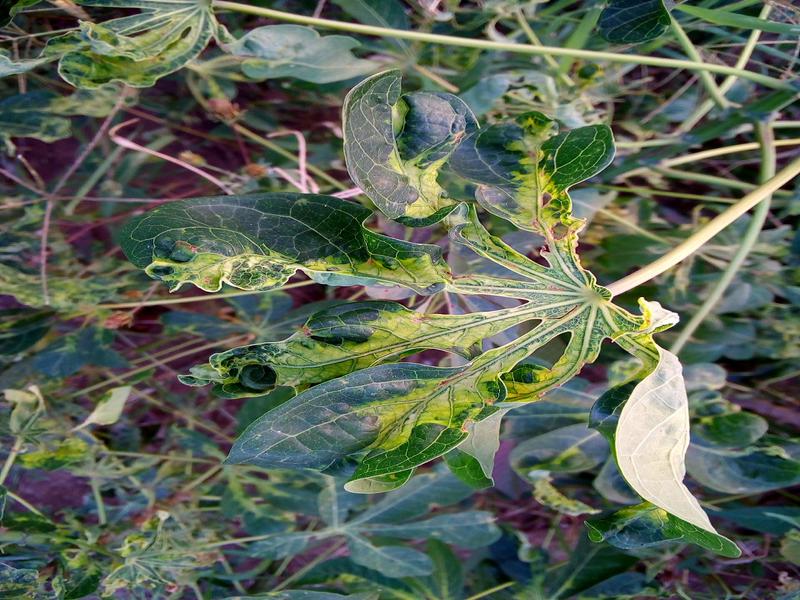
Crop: cassava
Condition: mosaic_disease